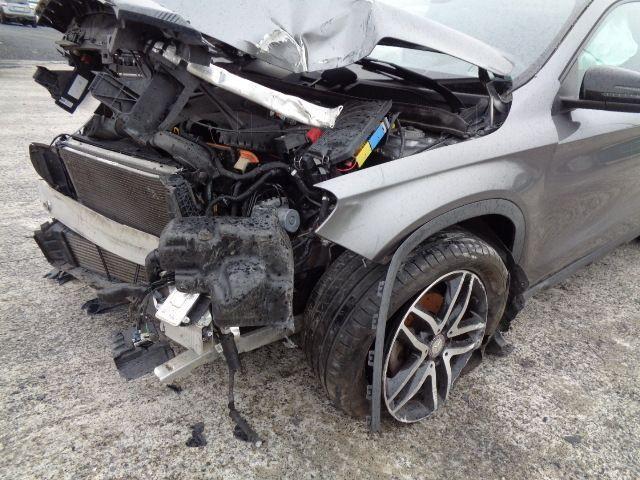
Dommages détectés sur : plaque d'immatriculation avant, pare-choc avant, feu avant droit, feu avant gauche, capot, aile avant gauche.
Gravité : majeur